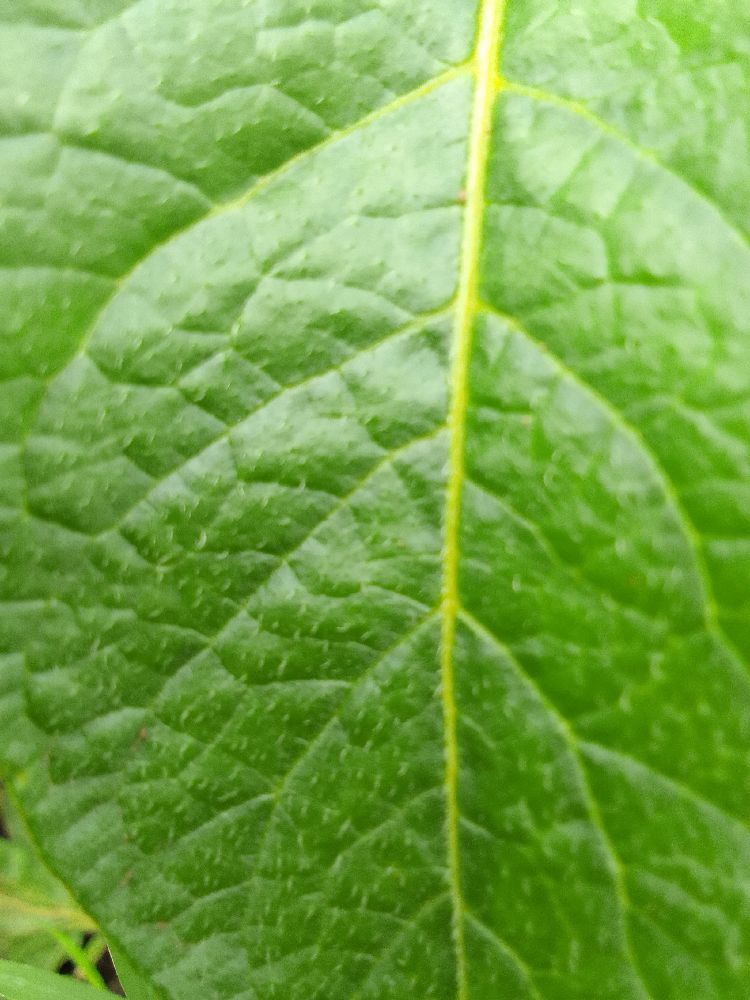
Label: Healthy